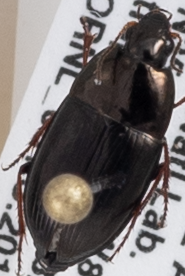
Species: Amara impuncticollis
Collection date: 2018-05-24
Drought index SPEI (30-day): -1.832
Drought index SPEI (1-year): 0.484
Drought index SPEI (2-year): -0.32